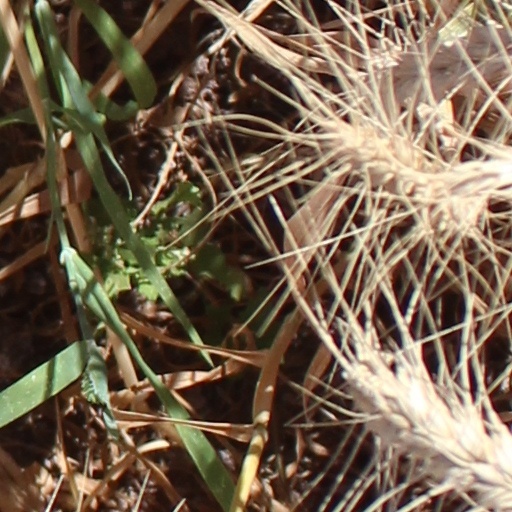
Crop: wheat